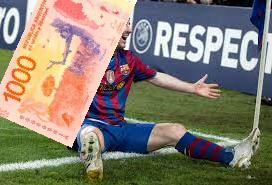
Denominación: 1000